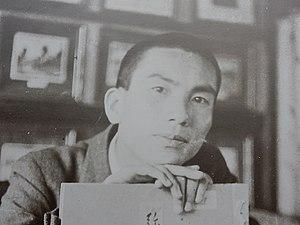
Nankichi Niimi, 30 juillet 1913 – 22 mars 1943, est un écrivain japonais.